Lesser Poland

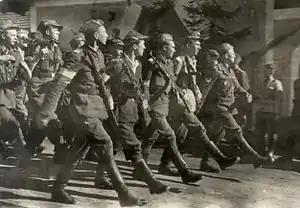
Soldiers of Holy Cross Mountains Brigade in parade 1945

At that time Lesser Poland, like other provinces of the country, faced several problems. Even though major post-World War I conflicts (such as Polish–Soviet War) did not take place there, it suffered from unemployment, overpopulation, and poverty, especially in towns and countryside. Furthermore, Polish government had to connect parts of the hitherto divided country. There was no direct rail link between Kraków, and Kielce, Radom, and Lublin, and until 1934, when line from Kraków to Tunel was opened, all travelers had to go via Sosnowiec – Maczki. Lack of rail communication between former Austrian and former Russian parts of Lesser Poland is visible even today. Between Kraków and Dęblin, there are only two rail bridges along the Vistula. Residents of the province tried to improve their conditions using legal means, but when it turned out to be impossible, they took to fighting (1923 Kraków riot, 1937 peasant strike in Poland). As if to exacerbate the desperate situation, Lesser Poland witnessed a catastrophic flood in 1934, after which the government decided to construct dams on local rivers.